Maylia

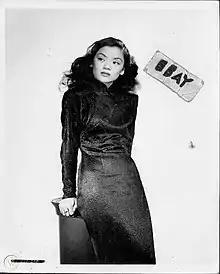
Fong in a publicity photo for "To the Ends of the Earth" (1948)

Gloria Suie Chin (November 10, 1925 – October 16, 2016), known professionally as Maylia Fong, was an American actress.